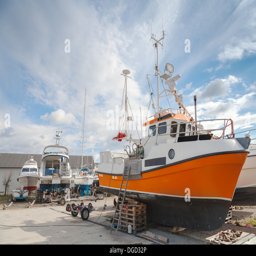
small fishing boats lay on the coast in wharf under cloudy sky